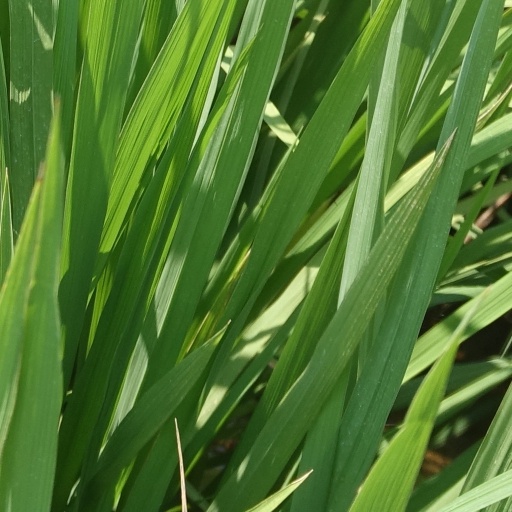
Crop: rice